Wiseguy (book)

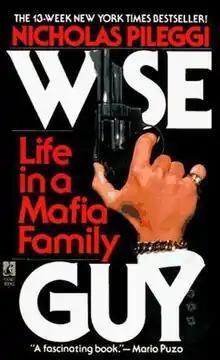
Hardcover edition

Wiseguy: Life in a Mafia Family is a 1985 non-fiction book by crime reporter Nicholas Pileggi that chronicles the life of Henry Hill, a Mafia associate turned informant. The book is the basis for the 1990 Oscar–winning film "Goodfellas" directed by Martin Scorsese.